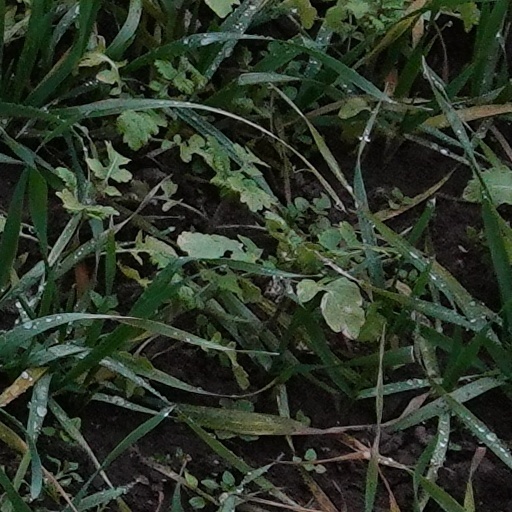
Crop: wheat